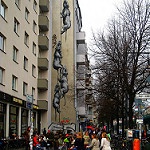
Label: street